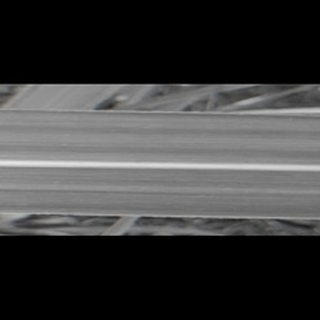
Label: healthy_sugarcane